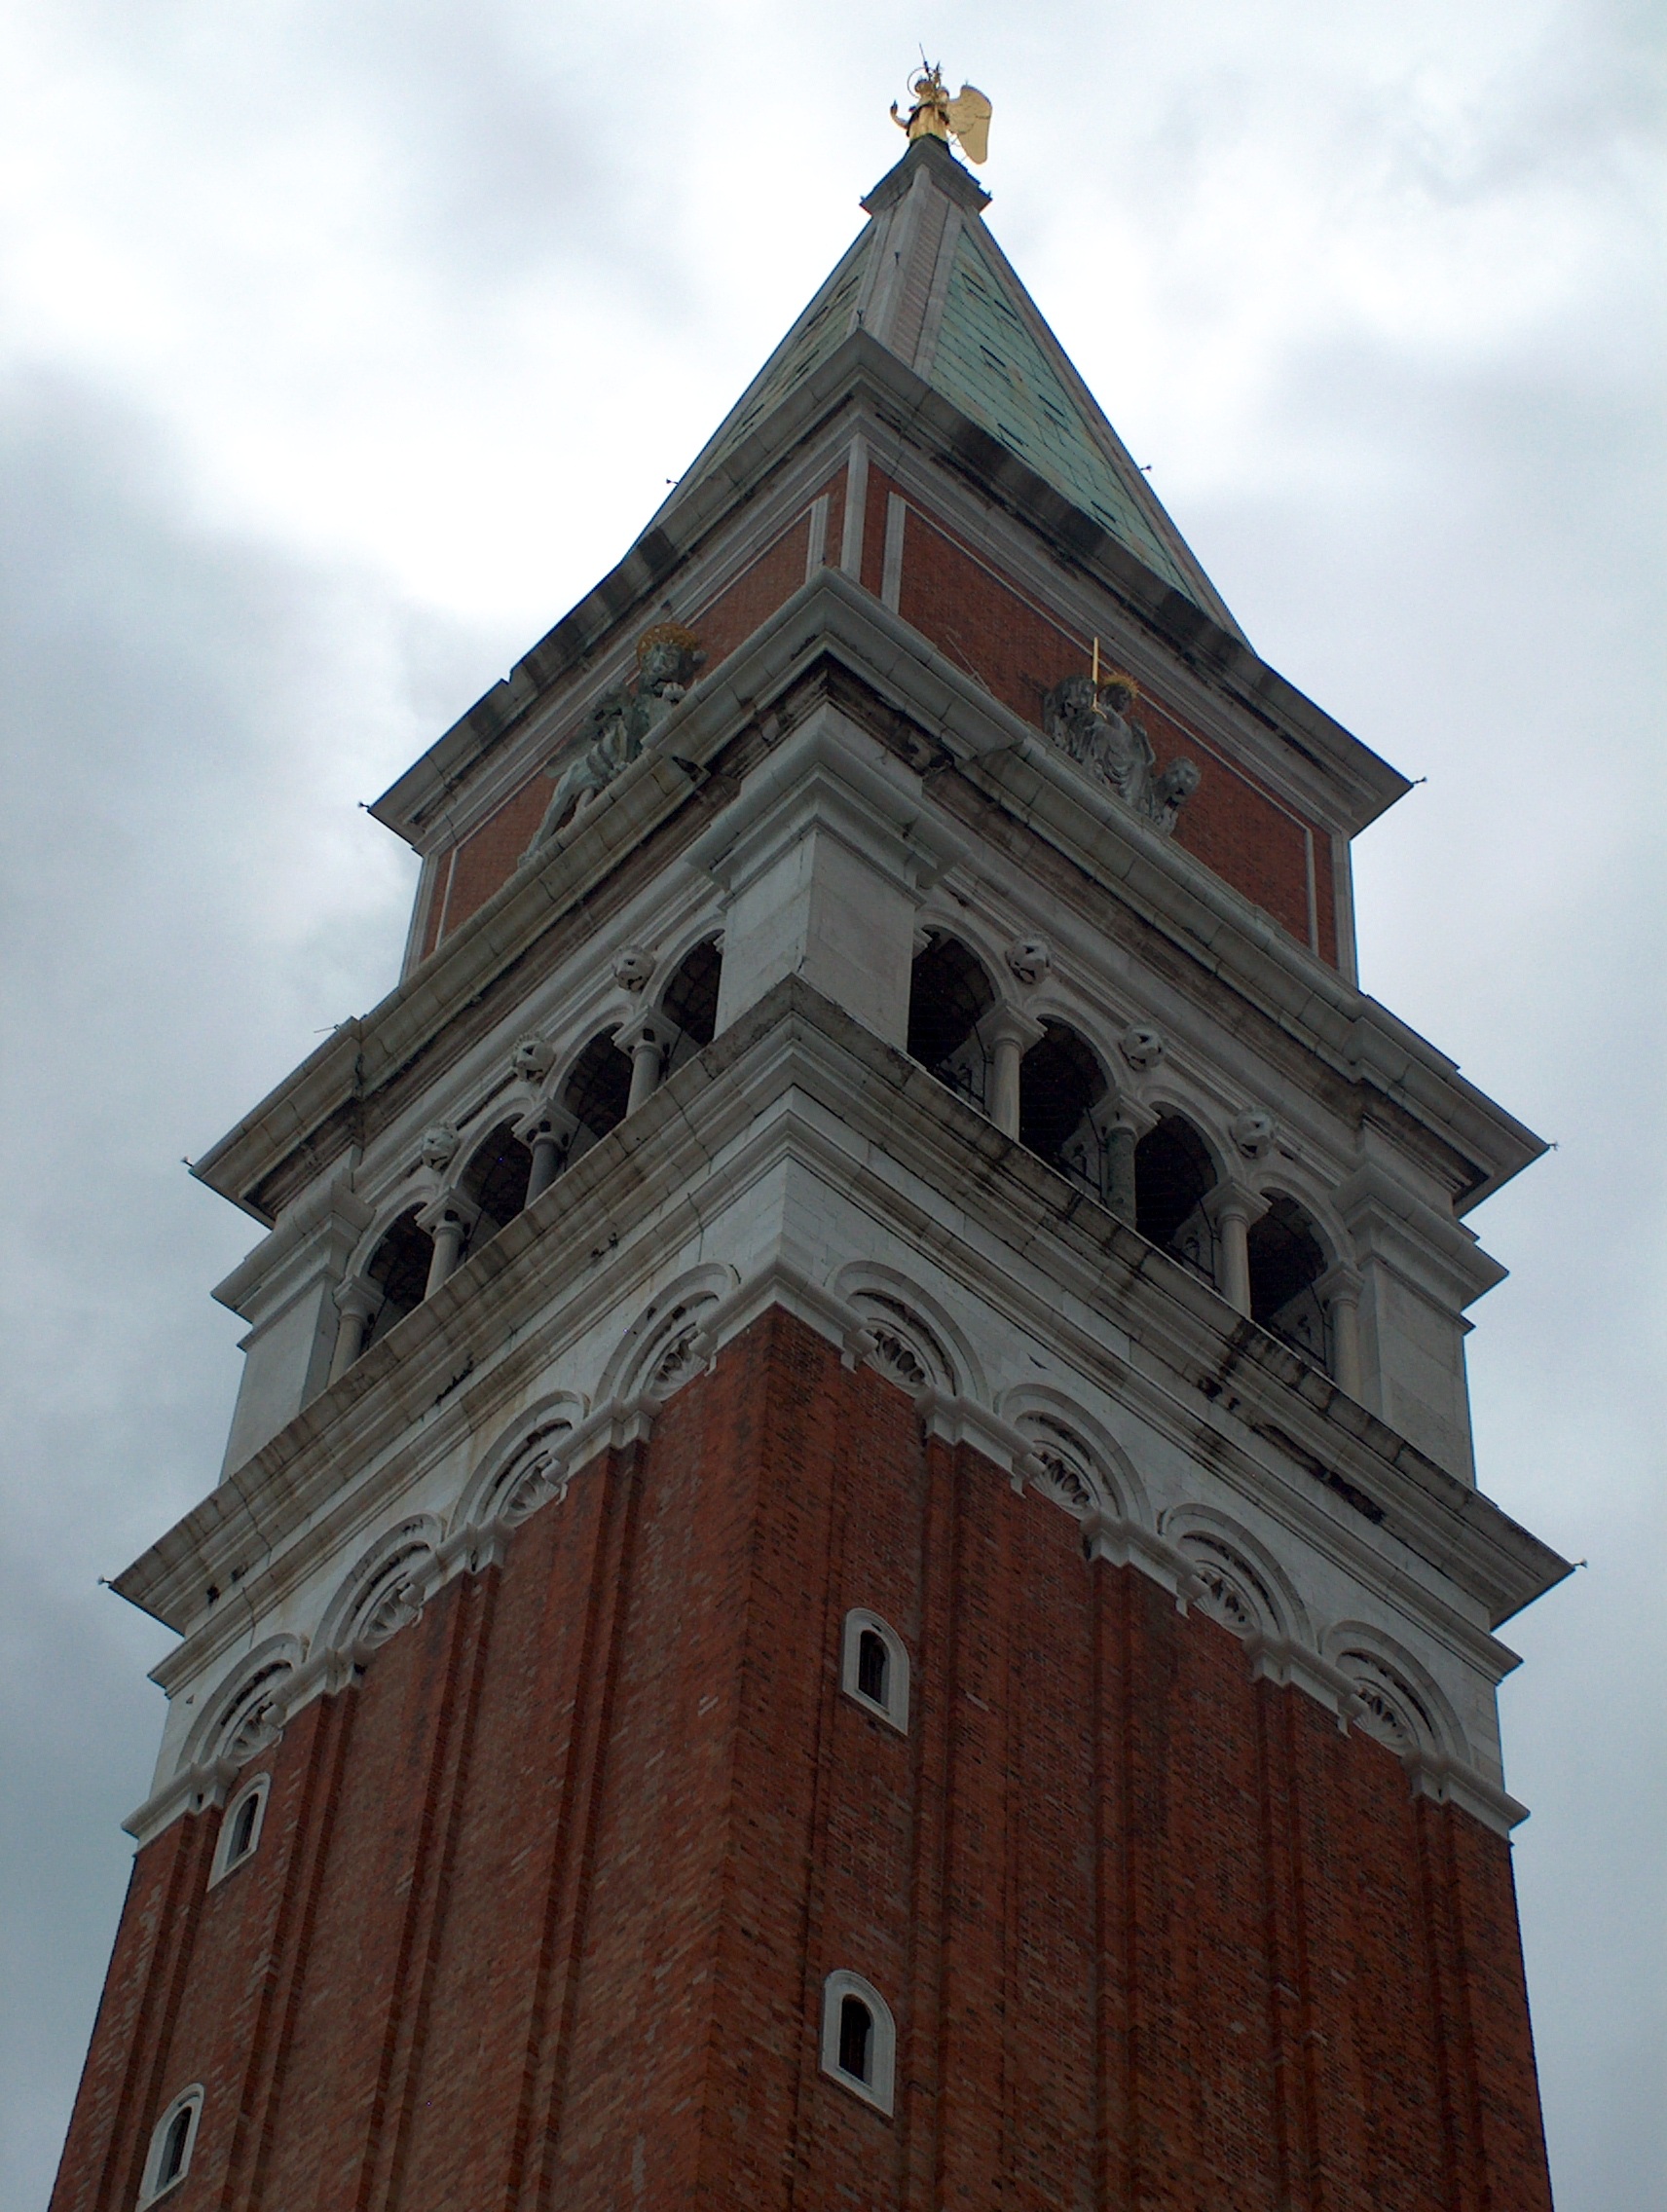
architecture, tower, landmark, facade, venice, church, place of worship, clock tower, bell tower, spire, steeple